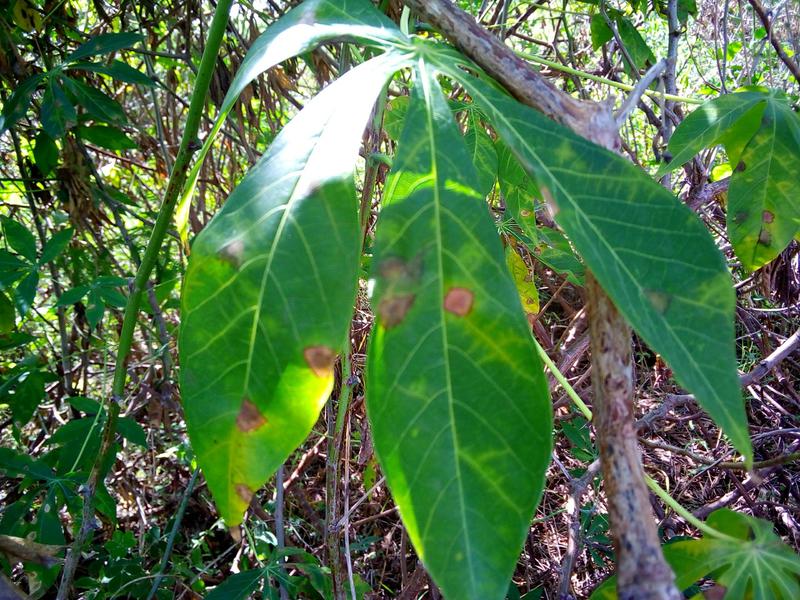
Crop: cassava
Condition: brown_streak_disease